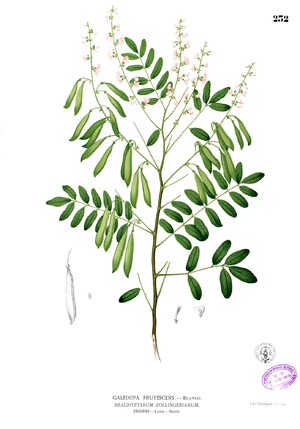
Derris est un genre de plantes dicotylédones de la famille des Fabaceae, sous-famille des Faboideae, originaire des régions tropicales d'Amérique du Sud, d'Afrique de l'Est et de Madagascar, d'Asie du Sud et du Sud-Est, et d'Australasie, qui comprend environ 90 espèces acceptées.